Alberta Highway 13

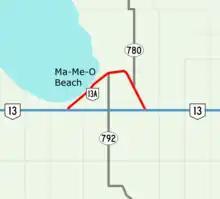
Highway 13A in Ma-Me-O Beach

From east of Westerose to west of Falun, the first segment of Highway 13A travels through Pigeon Lake Indian Reserve 138A. It provides access to the Summer Village of Ma-Me-O Beach on the southern shore of Pigeon Lake. This segment, which runs north of Highway 13, formed the original Highway 13 alignment prior to it being realigned to bypass the Indian reserve and summer village to the south in the 2000s.